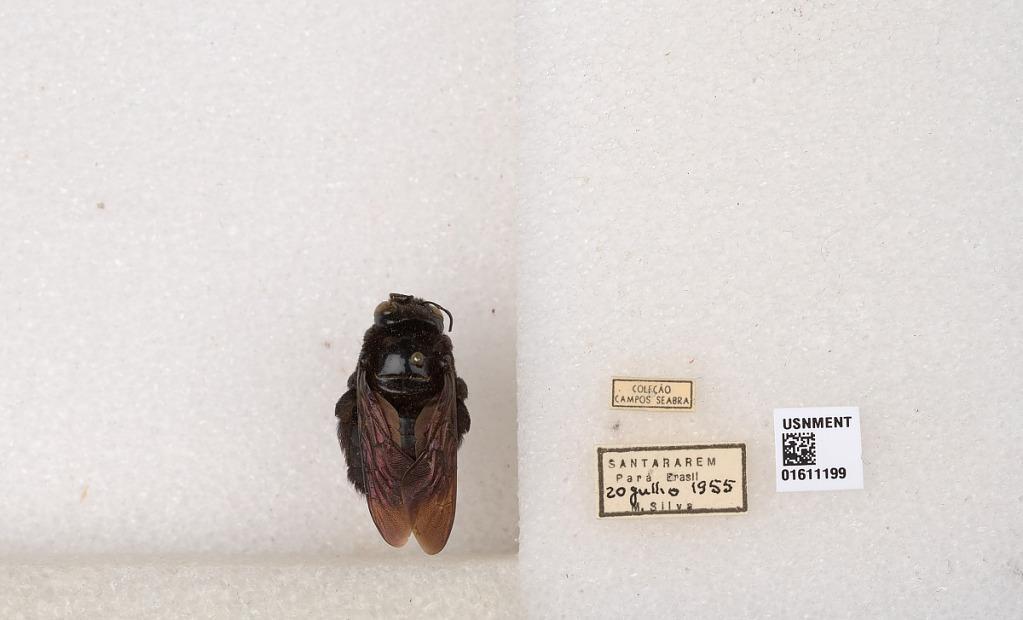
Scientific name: Xylocopa
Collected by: M. Alvarenga
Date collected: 1955-7-20
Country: Brazil
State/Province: Para
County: Santarem
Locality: Santarem